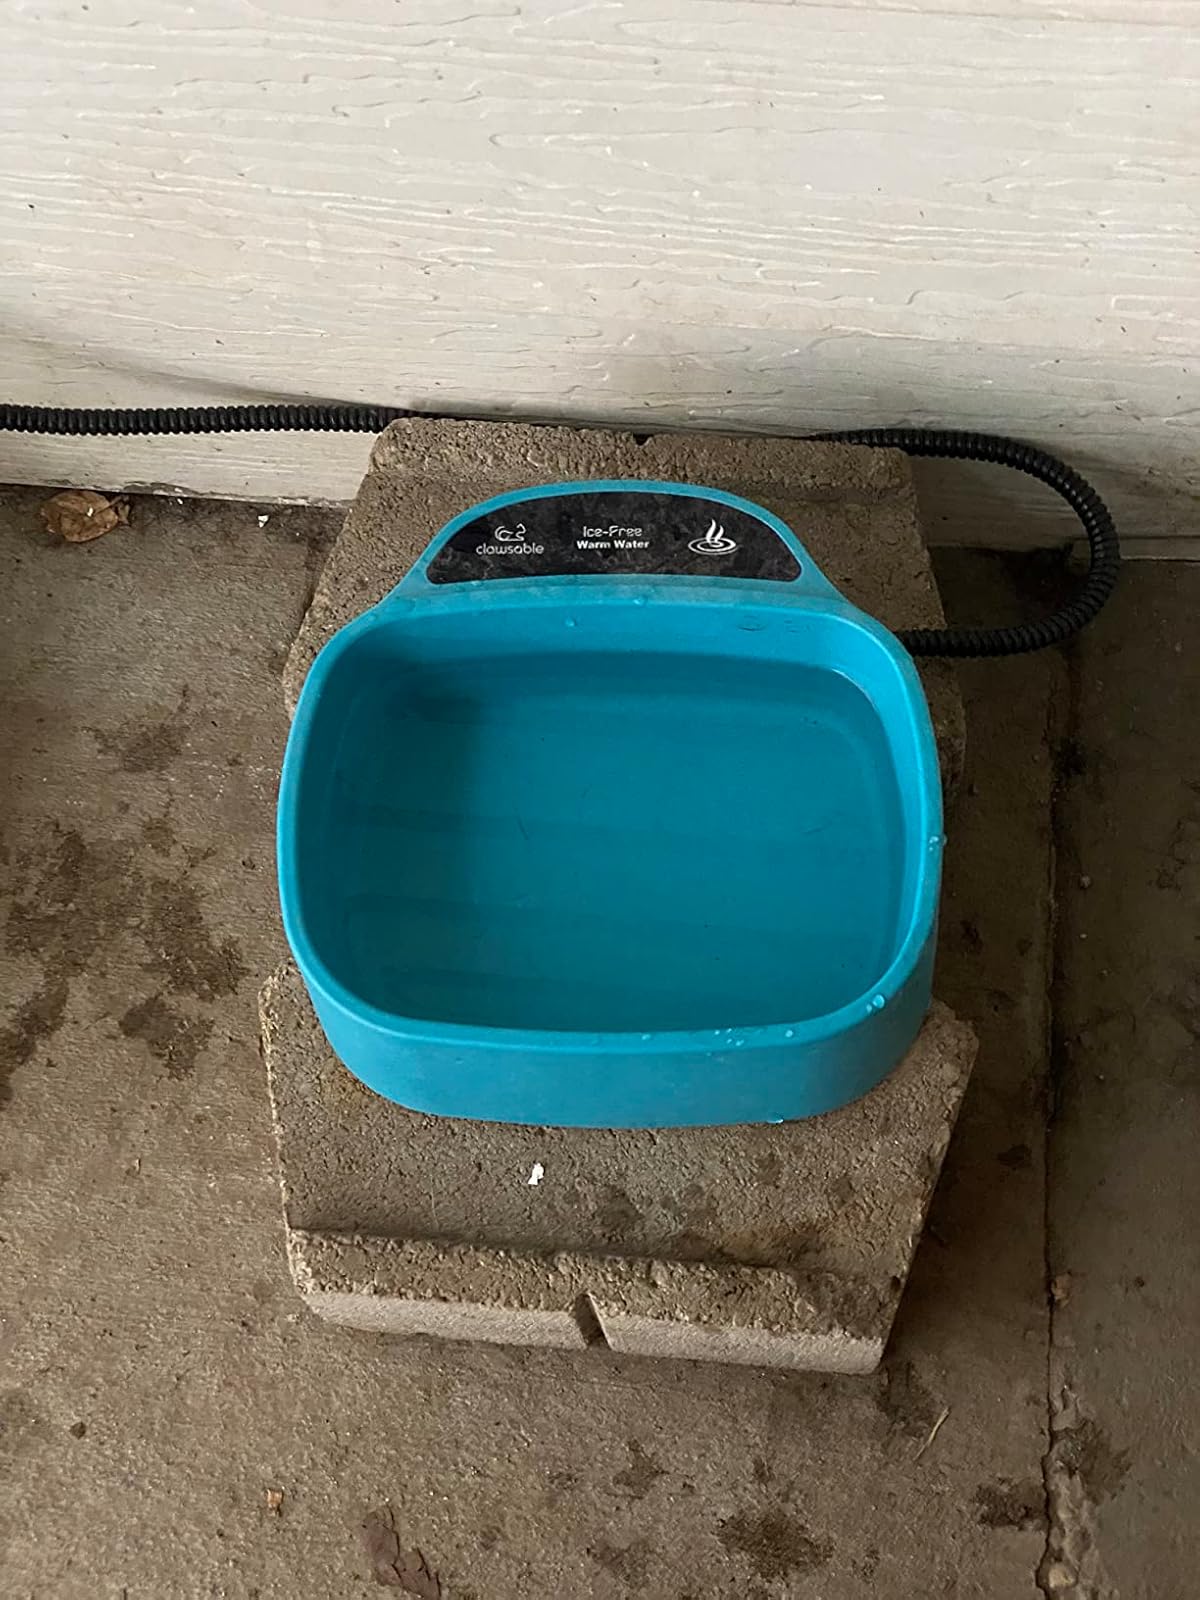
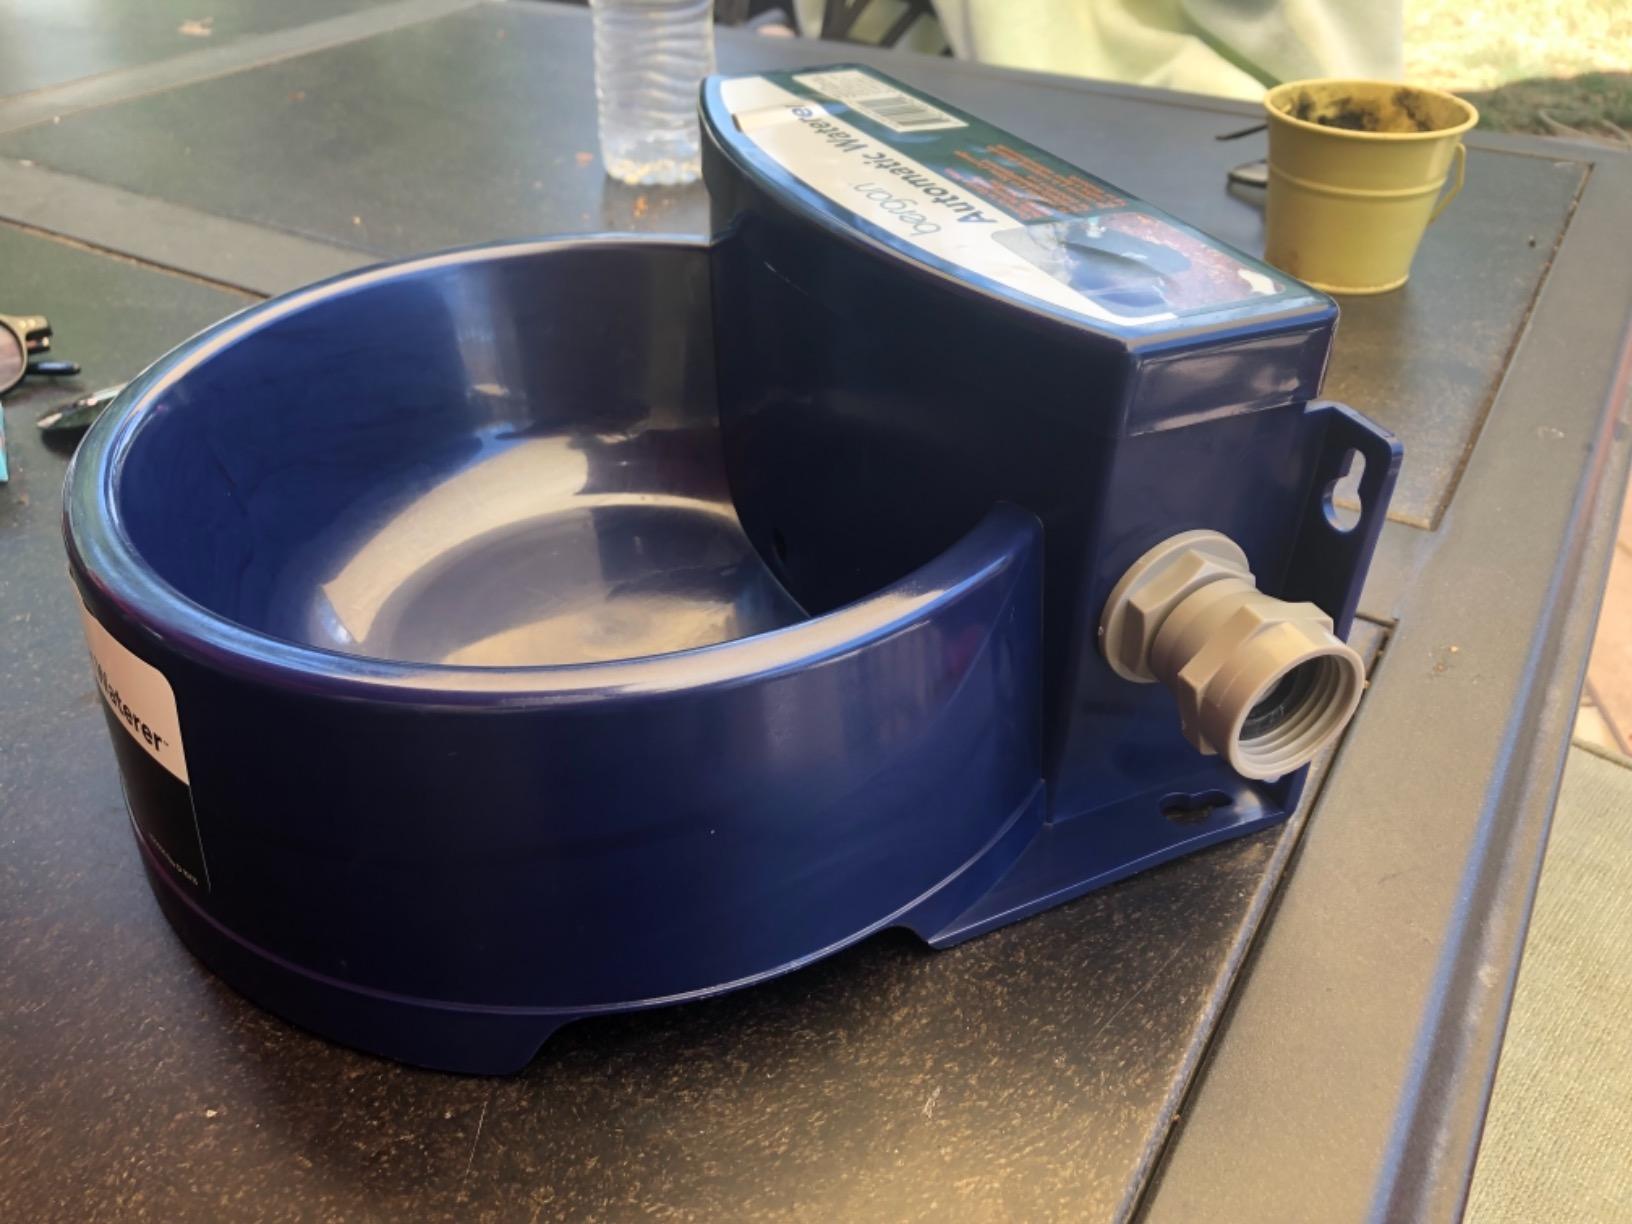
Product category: items_bowl
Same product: no